Lupin the 3rd Part II season 1

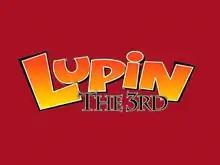
Title card used in Pioneer Entertainment's English release

"Lupin the 3rd Part II", also known as "Shin Lupin III" or simply as "Lupin III" for the American market, is a Japanese anime series based on the manga by Monkey Punch and is produced by Tokyo Movie Shinsha. The first season, which contains 26 episodes, aired between October 3, 1977 and April 3, 1978 on NTV. The opening theme is "Theme from Lupin III '77" by Yuji Ohno, while the ending theme is the instrumental version of "Love Theme", also by Yuji Ohno. In the United States, twenty-six episodes of English adaptation of the series aired on Adult Swim starting on January 14, 2003 at midnight ET with the exception of episode 3, which was skipped due to its Nazi themes. In Canada, the entire first season of the series aired on G4techTV's Anime Current from May 7 to June 11, 2007.